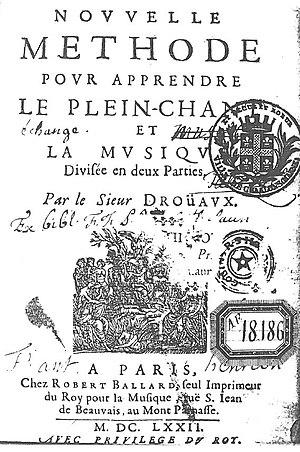
Étienne Drouaux [Estienne Droüaux] est un musicien et compositeur actif à Paris dans le derniers tiers du XVIIᵉ siècle.